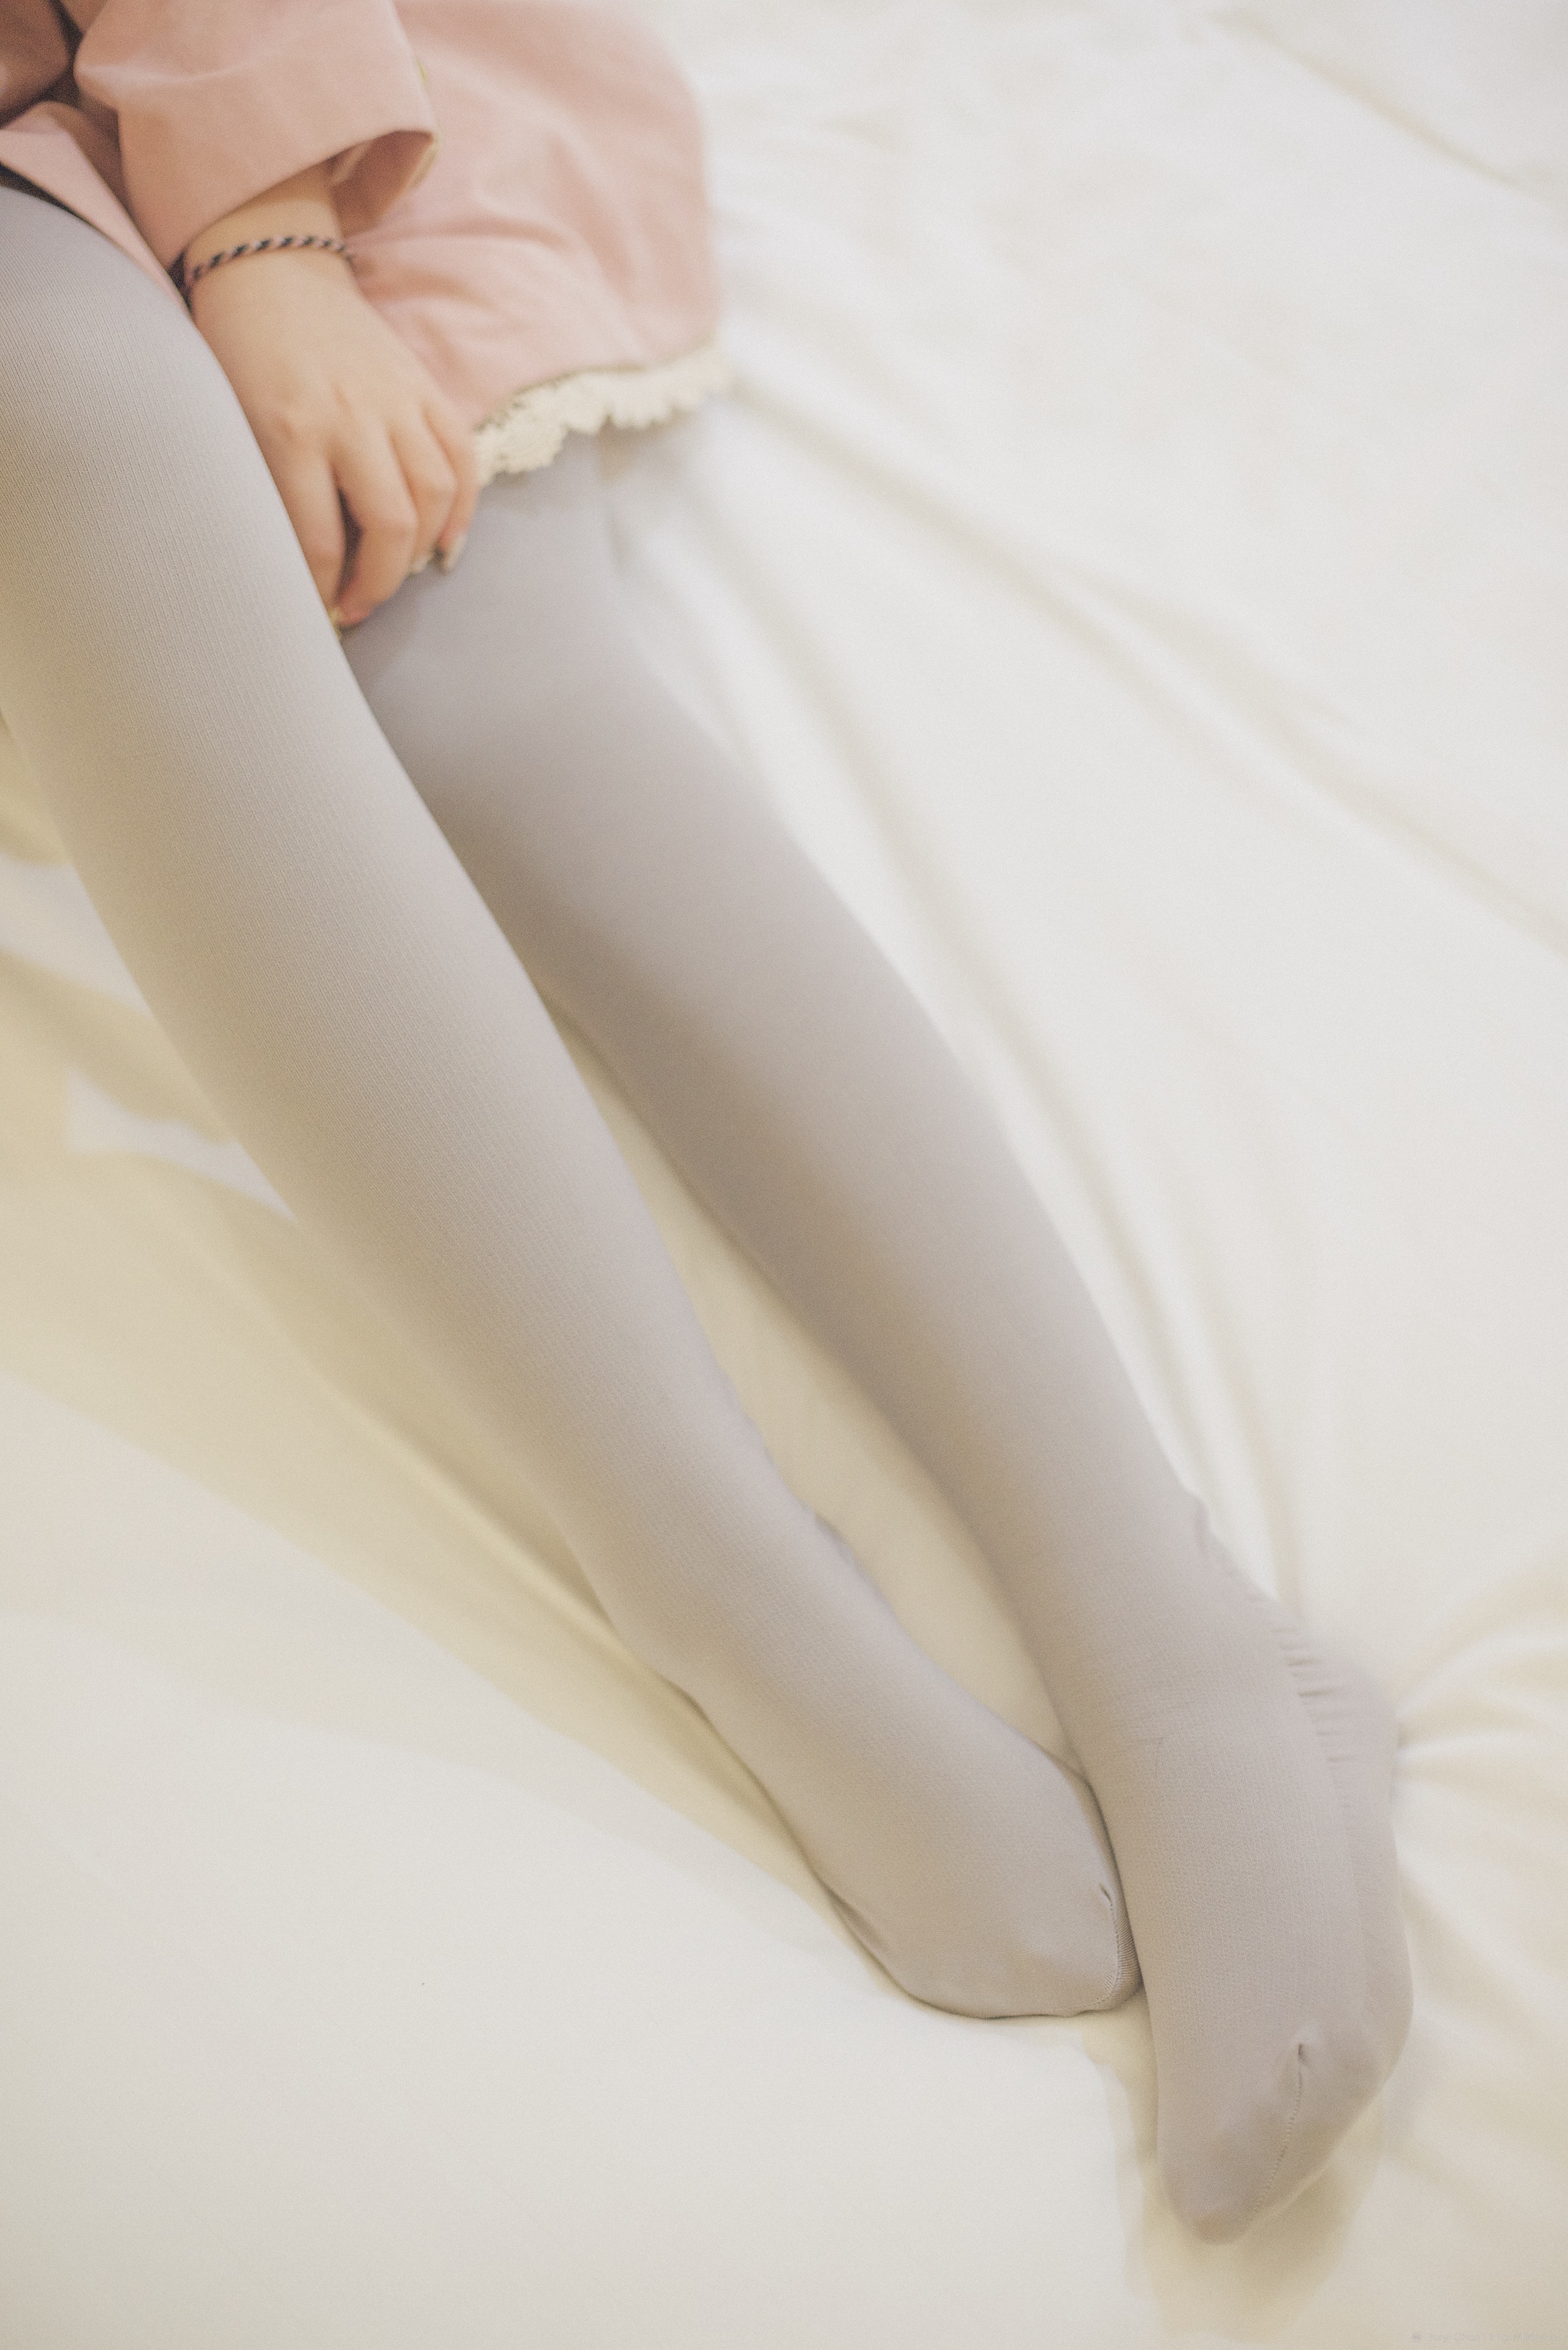
hand, girl, feet, cute, leg, dslr, foot, clean, gray, clothing, arm, human body, textile, grey, legs, bright, thigh, faceless, skirt, detail, socks, tights, manuallensnocpu, pantyhose, d800e, fetish, dressing, stocking, abdomen, undergarment